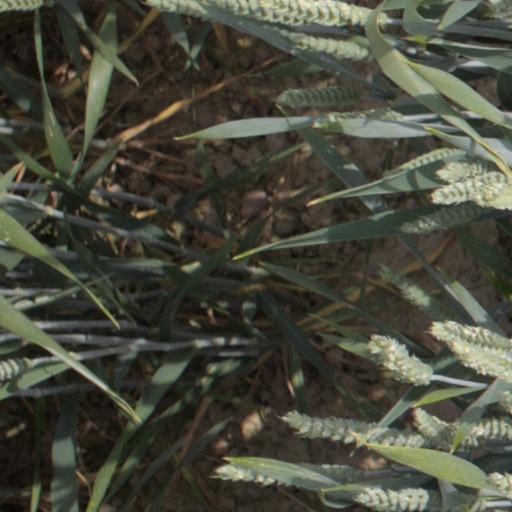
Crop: wheat